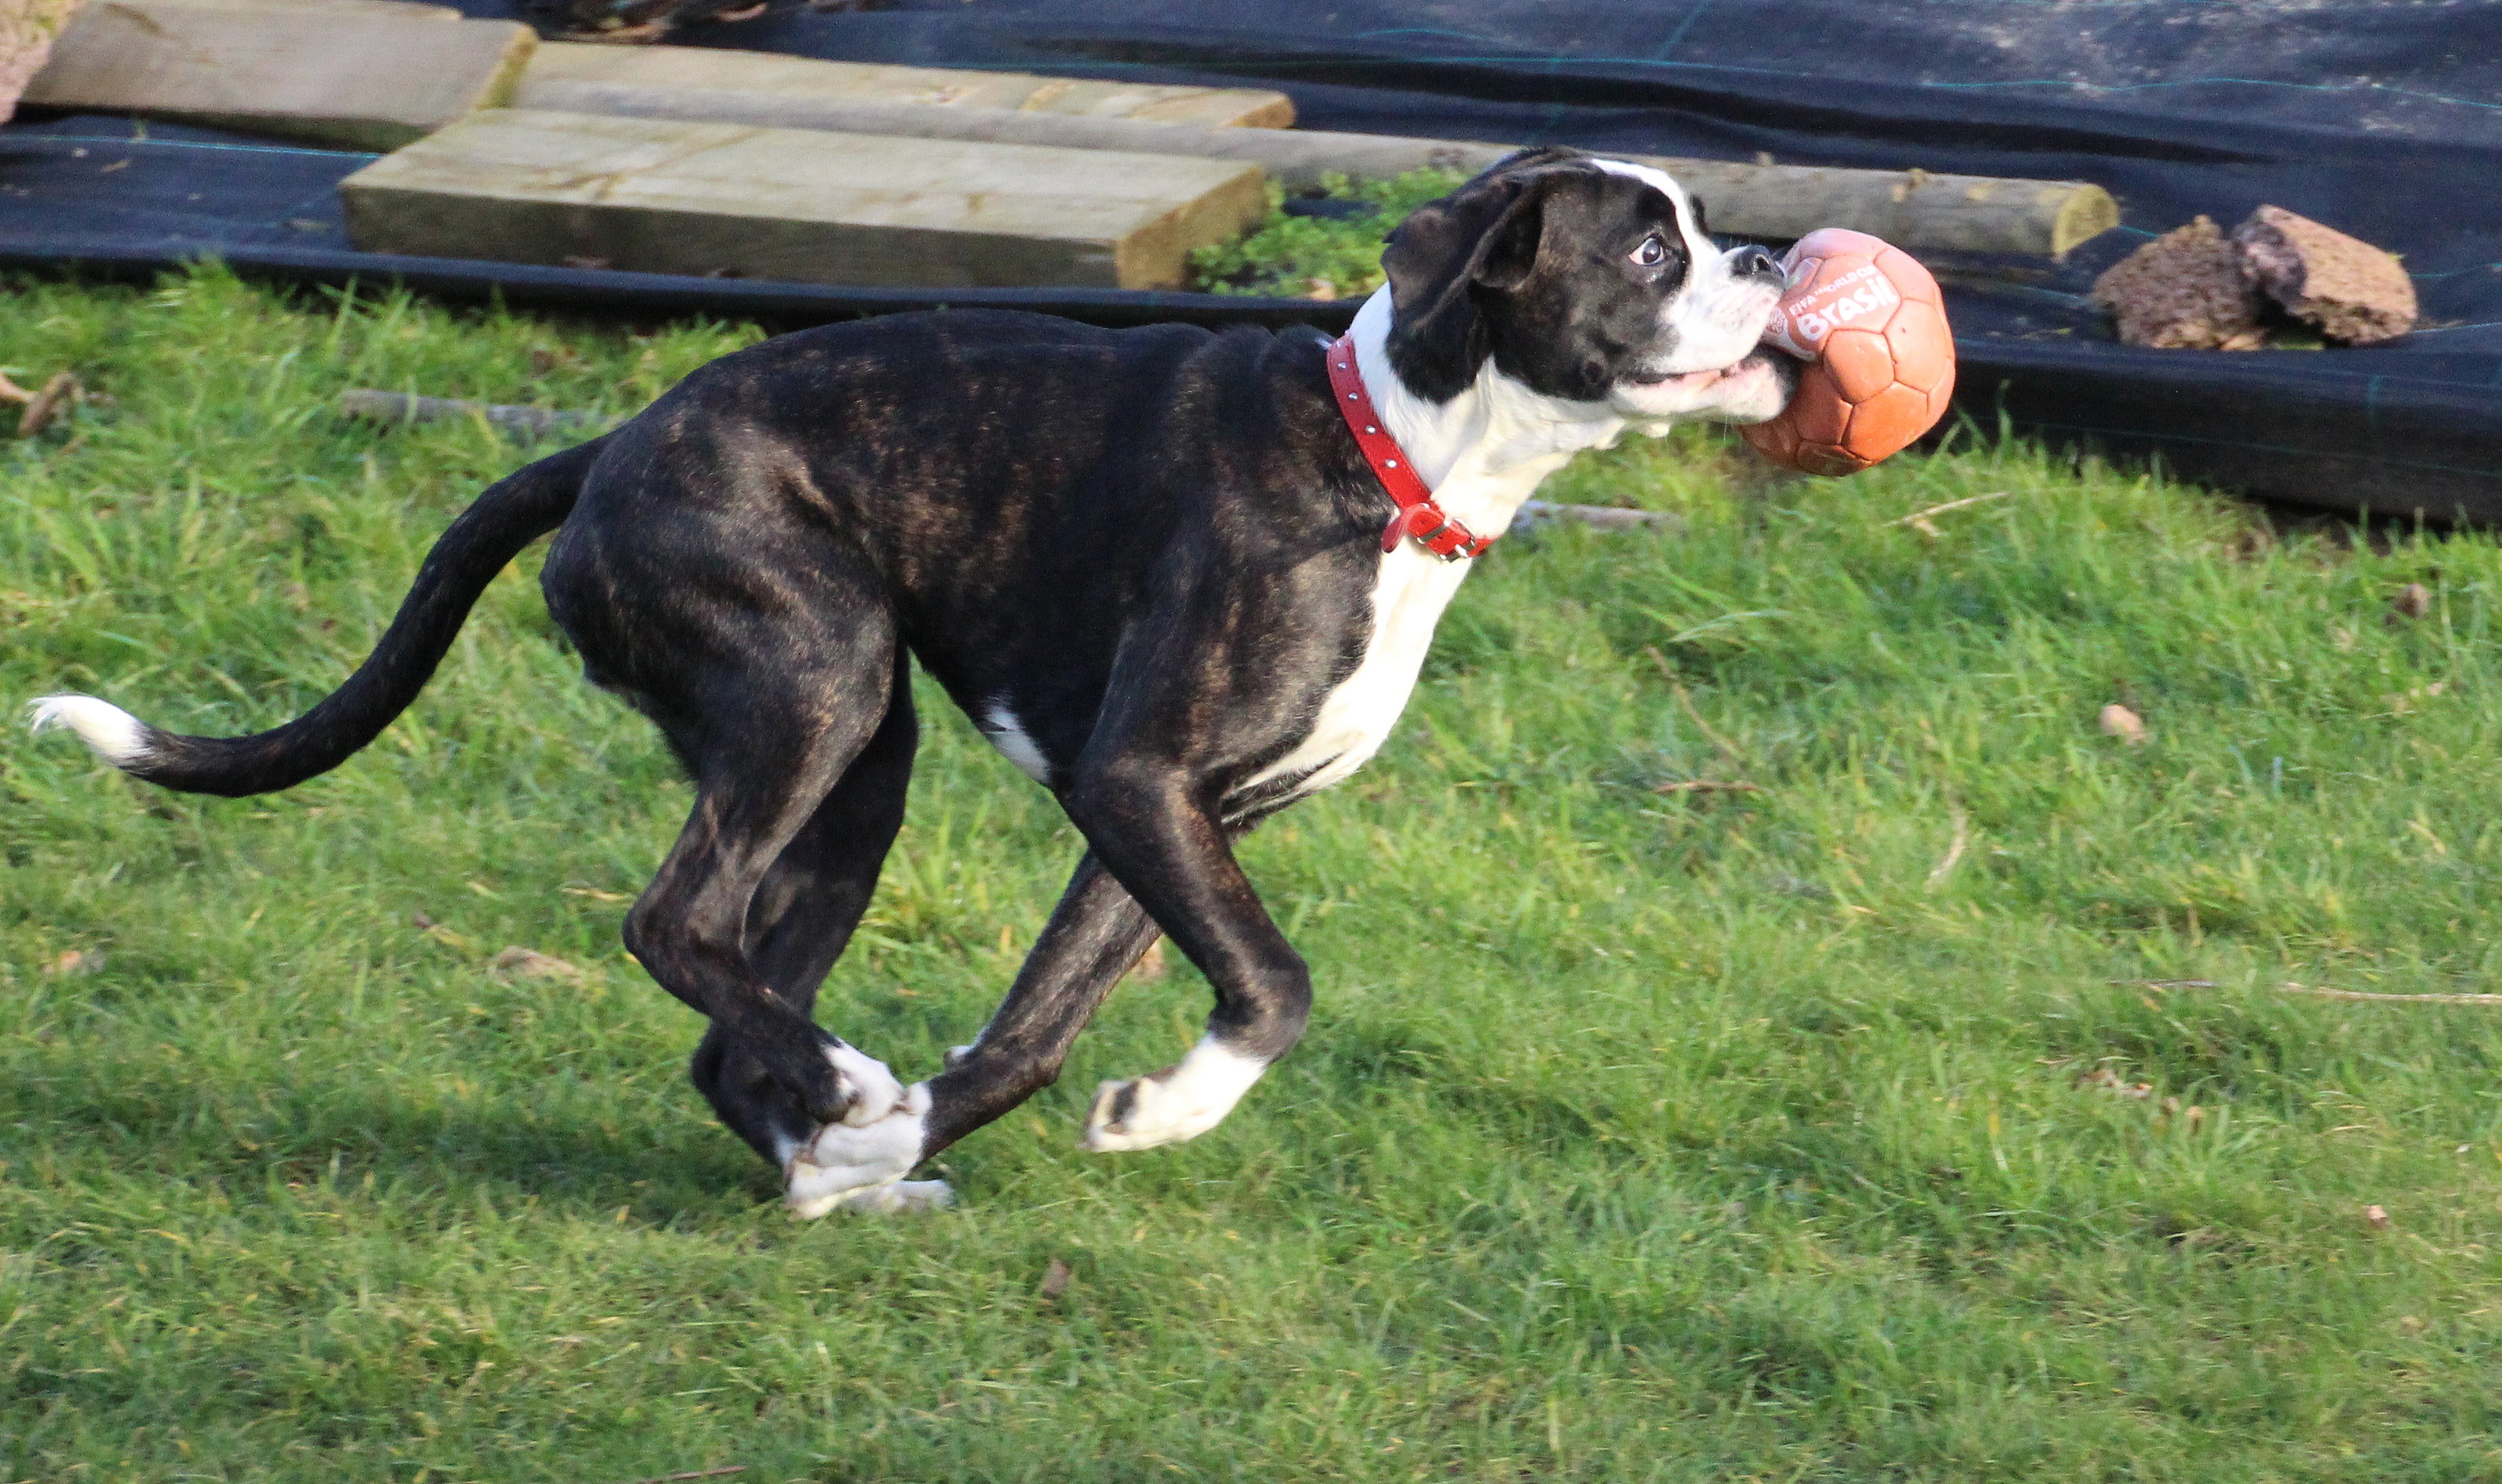
black and white, play, run, dog, pet, mammal, boxer, power, ball, vertebrate, dog breed, young dog, hurdle, let off steam, dog like mammal, carnivoran, olde english bulldogge, american bulldog, paw position on the run